Richard Leech

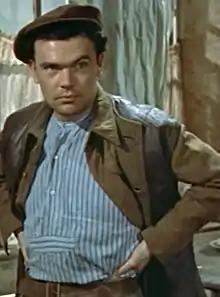
in "Lease of Life" (1954)

Richard Leeper McClelland (24 November 1922 – 24 March 2004), known professionally as Richard Leech, was an Irish actor.